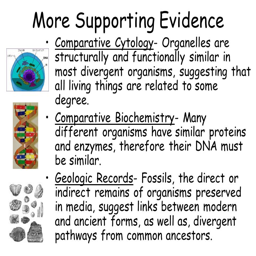
supporting evidence comparative anatomy - this is the comparative study of certain organisms showing similarities in anatomical features .